Tree kingfisher

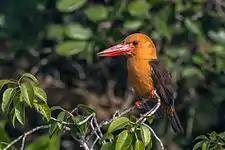
Brown-winged kingfisher, Sundarbans, West Bengal, India

The tree kingfishers, also called wood kingfishers or Halcyoninae, are the most numerous of the three subfamilies of birds in the kingfisher family, with around 70 species divided into 12 genera, including several species of kookaburras. The subfamily appears to have arisen in Indochina and Maritime Southeast Asia and then spread to many areas around the world. Tree kingfishers are widespread through Asia and Australasia, but also appear in Africa and the islands of the Pacific and Indian Oceans, using a range of habitats from tropical rainforest to open woodlands.